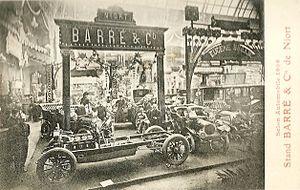
Carte postale du Salon automobile de Paris 1906, le stand des automobiles Barré et Cie de Niort.
Automobiles Barré est la marque d'un constructeur d'automobiles français de la fin du XIXᵉ siècle et du début du XXᵉ siècle, basée à Niort et fondée par Gaston Barré.
Gaston Barré, né le 25 juin 1864 à Cholet et mort le 3 novembre 1944 à Cholet, est un industriel français, réparateur et fabricant de bicyclettes, pionnier de l'automobile.